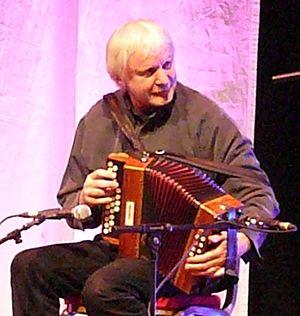
Comme je voudrai ! est le dix-septième album studio de Gilles Servat, paru en 2000 chez Columbia.
Máirtín O'Connor est un accordéoniste irlandais de Galway, en Irlande. Il a fait partie de nombreux groupes de musique traditionnelle dont Skylark, Midnight Well, De Dannan et The Boys of the Lough. Il fut l'un des principaux membres du spectacle de renommée mondiale Riverdance et participe à la création bretonne de l'Héritage des Celtes.